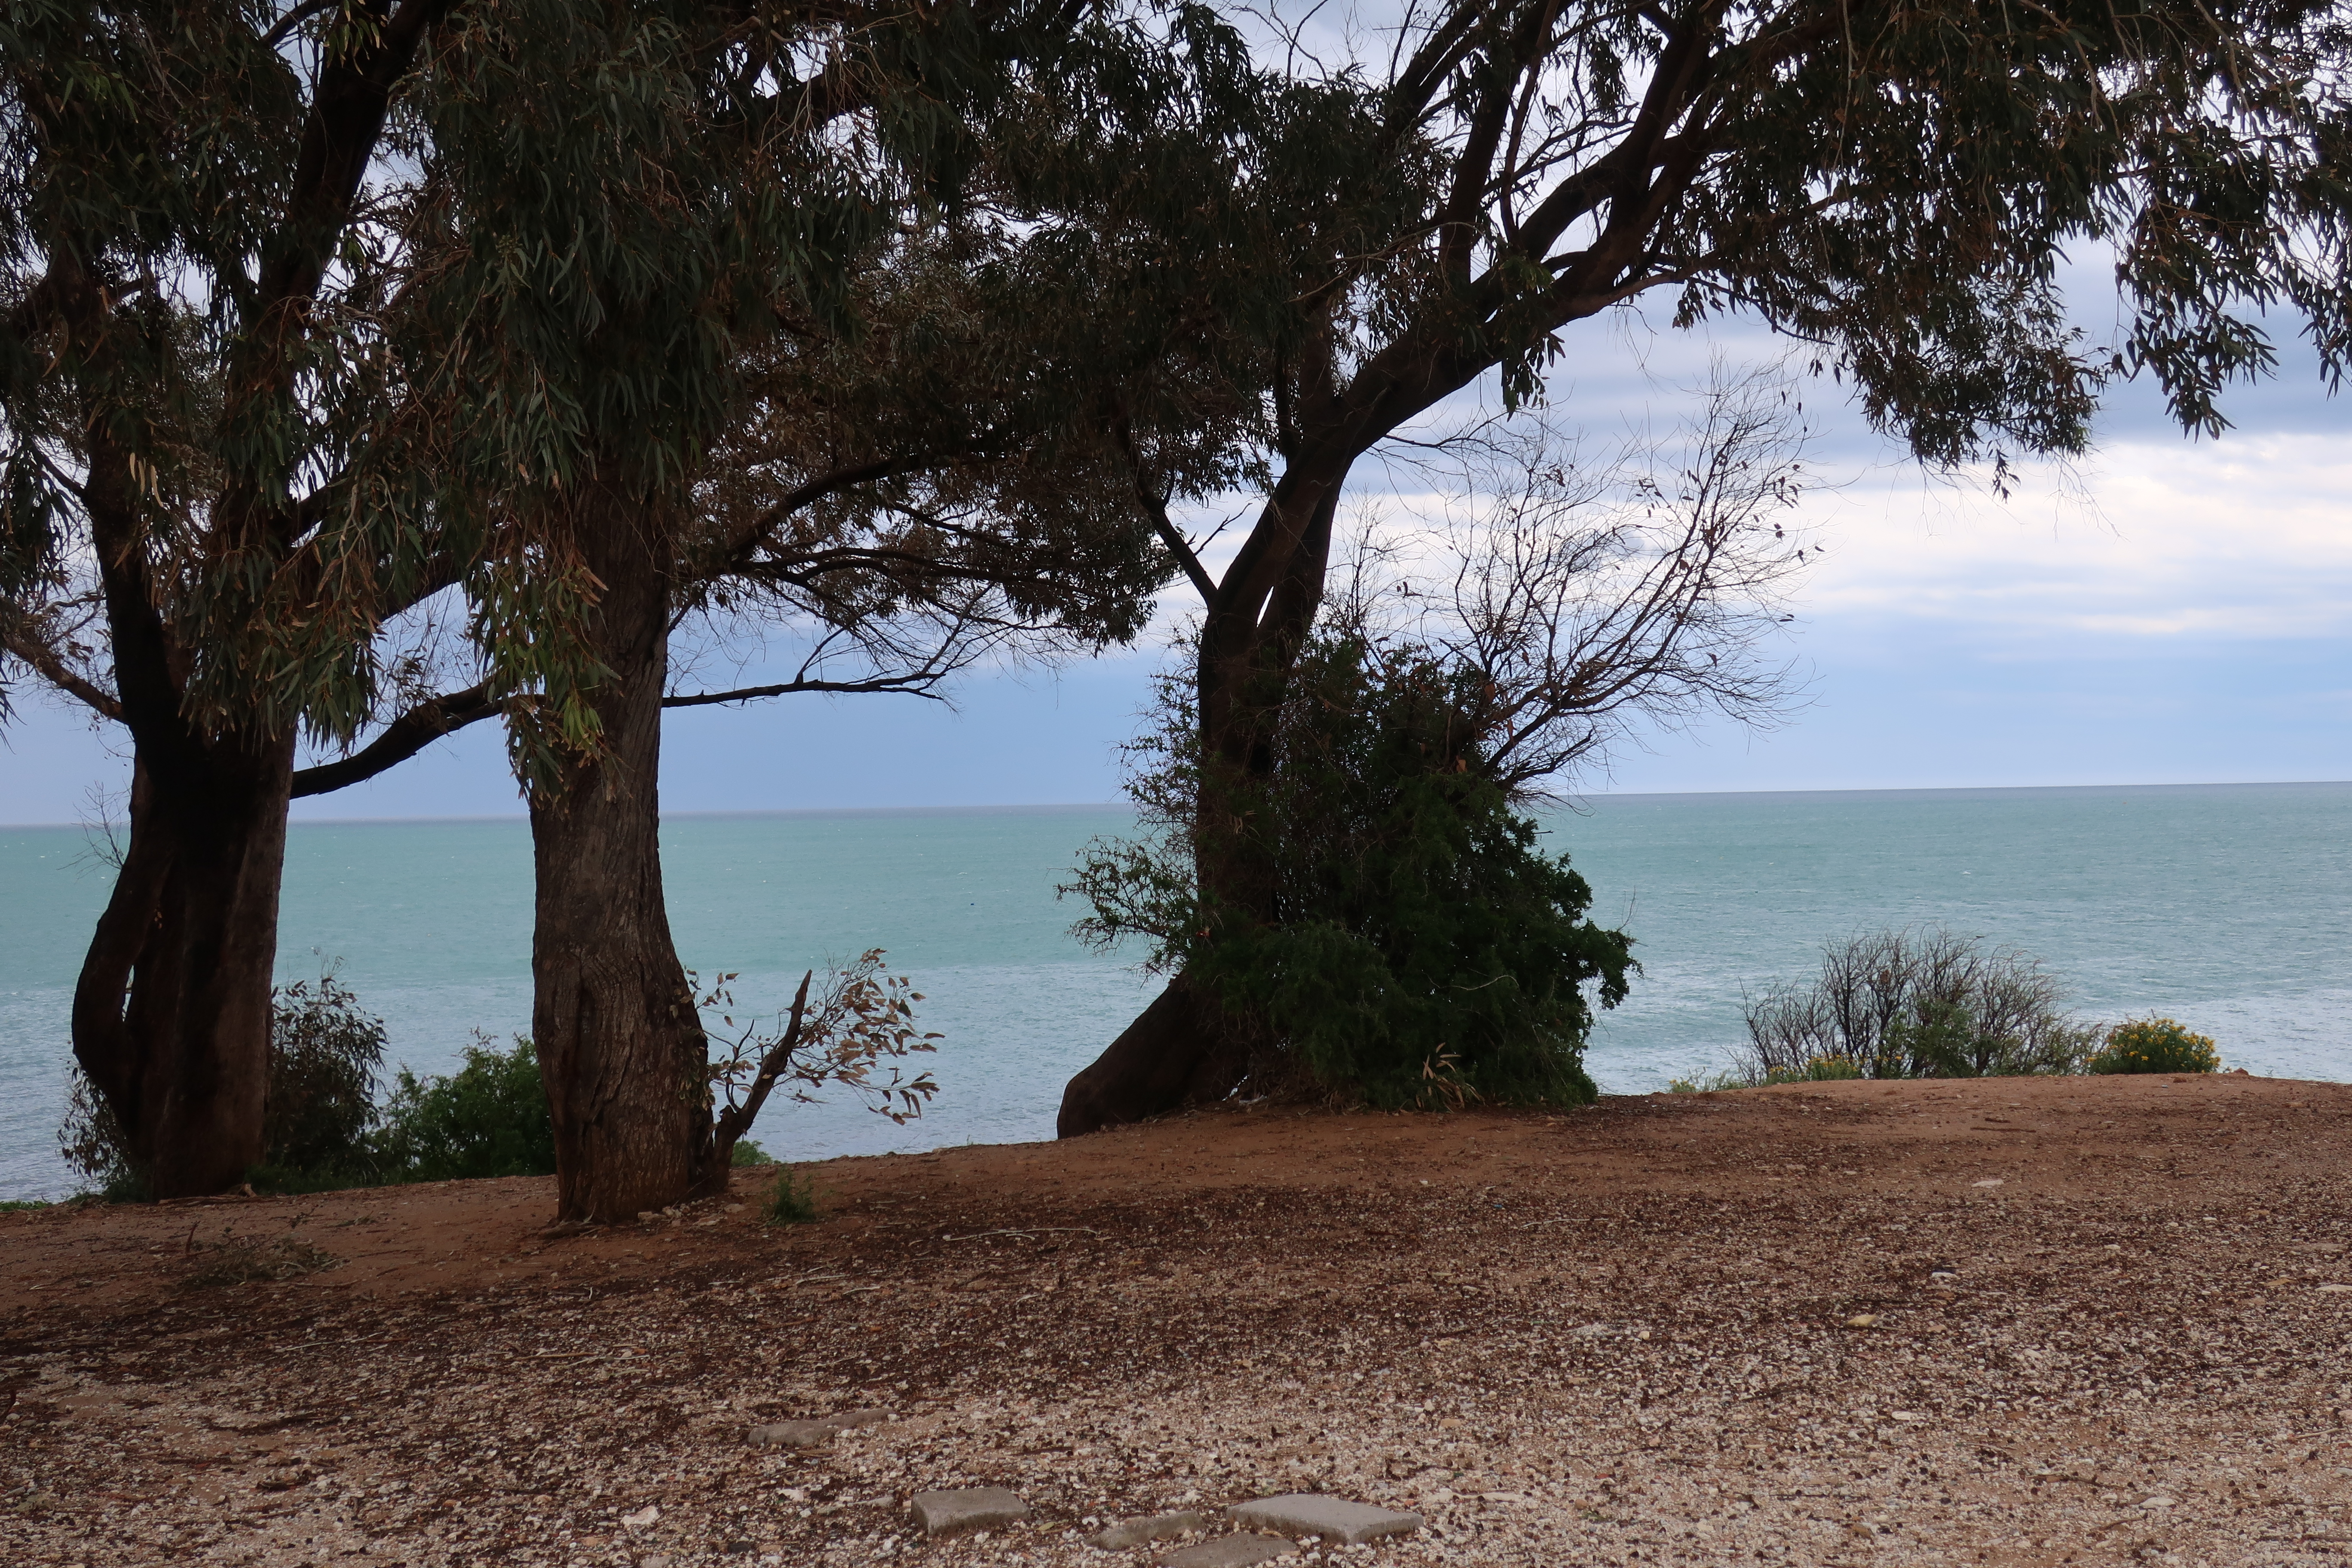
beach, sea, coast, water, ocean, tree, woody plant, shore, plant, bay, sand, grass, landscape, coastal and oceanic landforms, vacation, lake